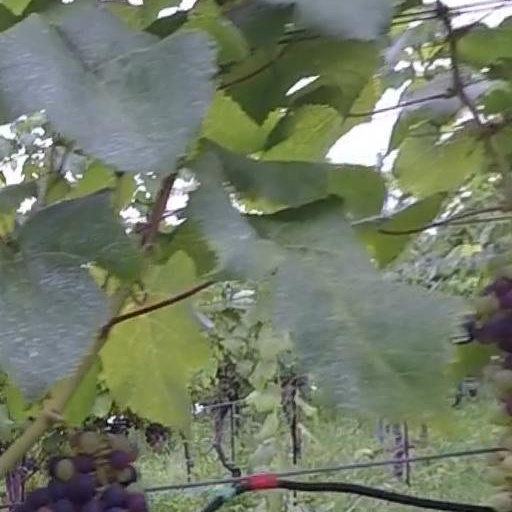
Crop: grape